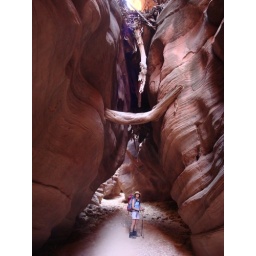
Debris in canyon bears testament to flash floods